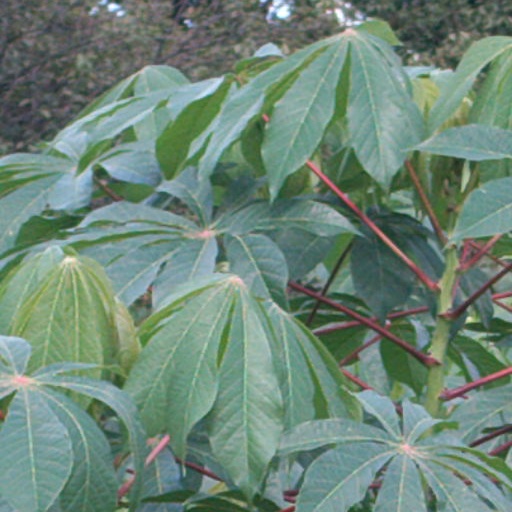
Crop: cassava